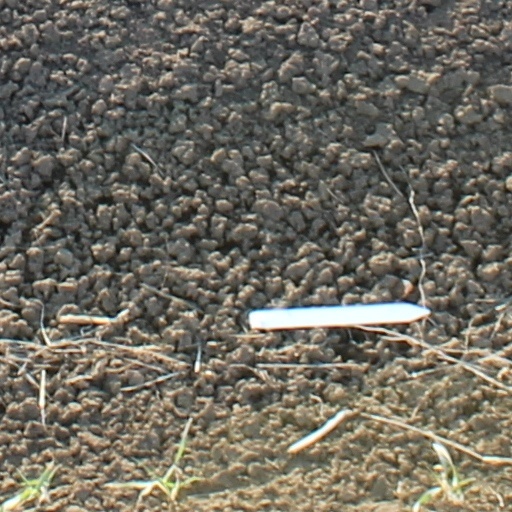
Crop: wheat